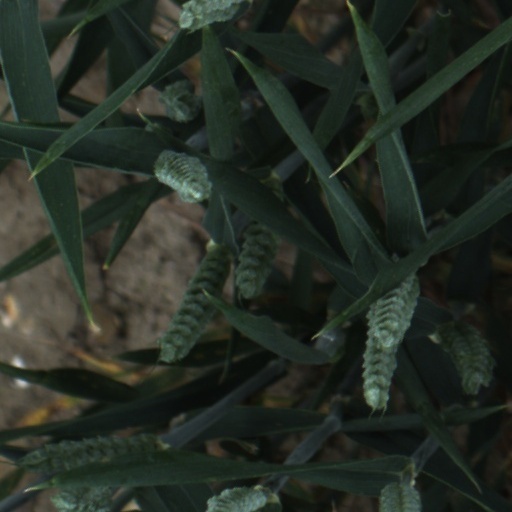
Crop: wheat